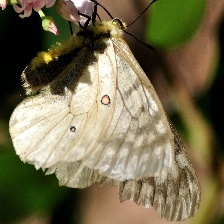
Species: CLODIUS PARNASSIAN